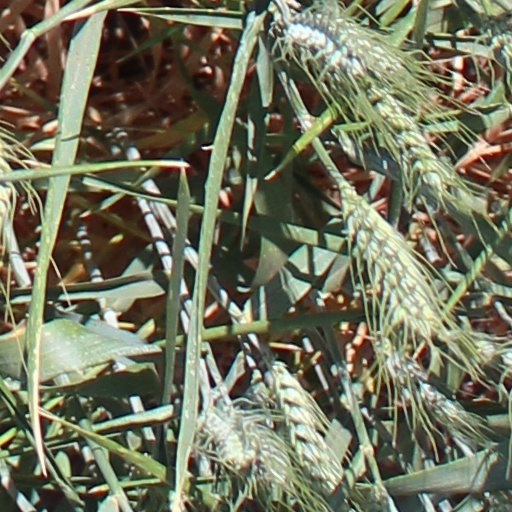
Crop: wheat